Trevoh Chalobah

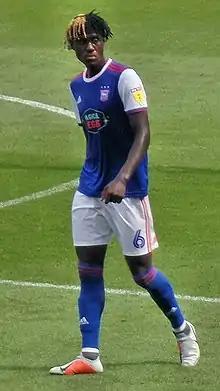

He signed for Championship club Ipswich Town on a season-long loan deal in June 2018. He made his professional debut on 4 August, starting in a 2–2 draw with Blackburn Rovers. Two weeks later he scored his first senior goal, equalising in a 1–1 draw with Aston Villa at Portman Road. On 6 October, he scored a late winner in a 3–2 win against Swansea City, earning Ipswich their first league win of the season. Despite primarily playing as a centre-back during his time in the Chelsea academy, he played as a central midfielder for Ipswich during his first season in senior football. Chalobah featured regularly for Ipswich during the 2018–19 season, playing 44 matches and scoring two goals for the team, who were relegated to League One.